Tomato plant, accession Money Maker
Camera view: bottom (45 deg); turntable rotation: 300 degrees
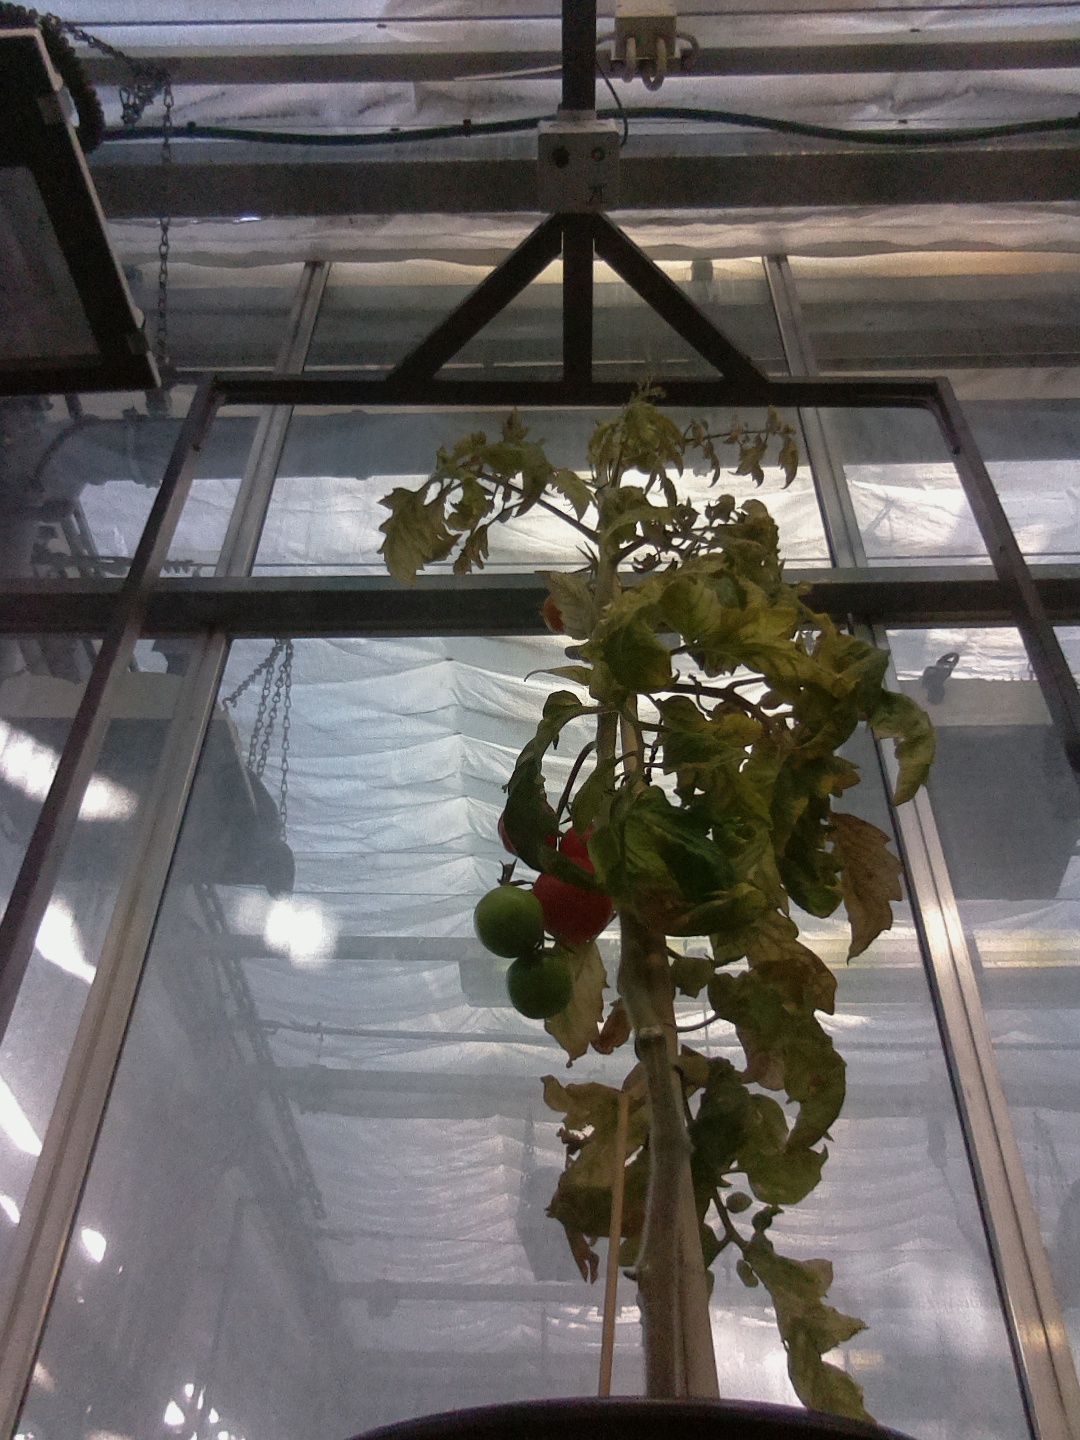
BBCH growth stage 84: 40%-50% of fruits show typical fully ripe color